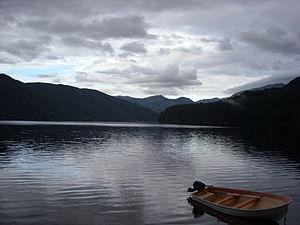
Au bord d'un lac près du village de Seljord, dans un camping, en Norvège.
Seljord est une commune de Norvège, située dans le comté du Telemark. Elle borde les communes de Tinn au nord, Hjartdal, Notodden et Bø à l'est, Tokke et Vinje à l'ouest.